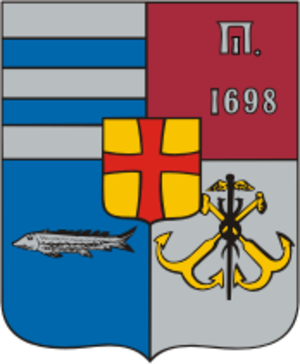
Taganrog est une ville portuaire et industrielle de l'oblast de Rostov, en Russie. Sa population s'élevait à 251 050 habitants en 2016 et l'agglomération avec les banlieues à 325 000 habitants.